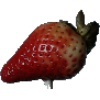
Label: Strawberry 1